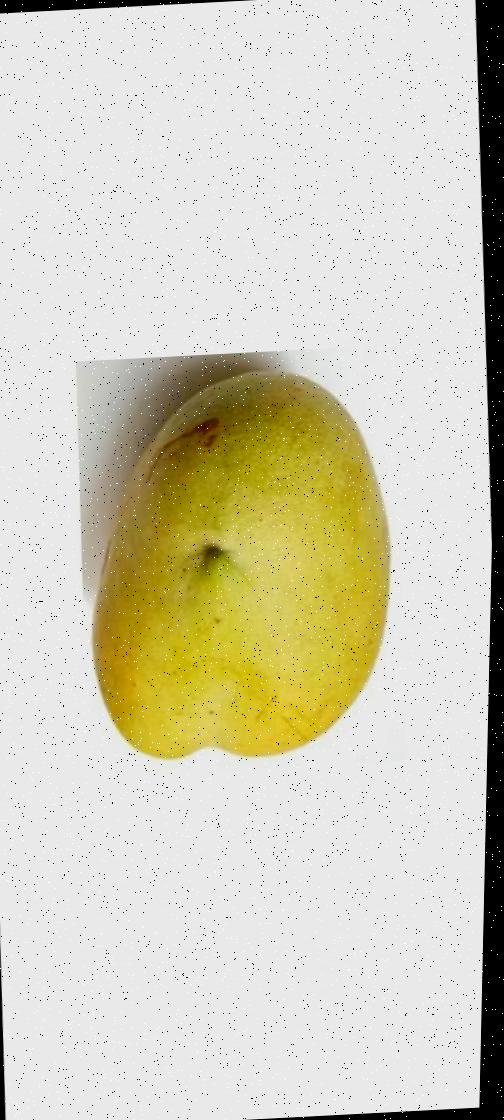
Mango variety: Bari-11